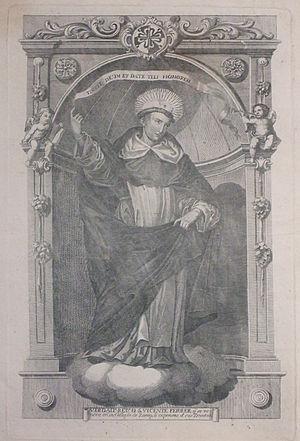
Le 5 avril est le 95ᵉ jour de l'année du calendrier grégorien, le 96ᵉ en cas d'année bissextile. Il reste 270 jours avant la fin de l'année.